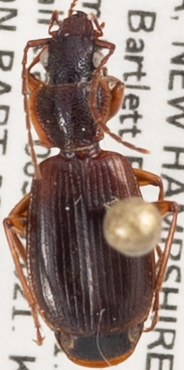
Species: Cymindis cribricollis
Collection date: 2021-09-08 04:00:00
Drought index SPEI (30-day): -0.438
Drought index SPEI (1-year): -0.922
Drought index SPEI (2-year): -0.676